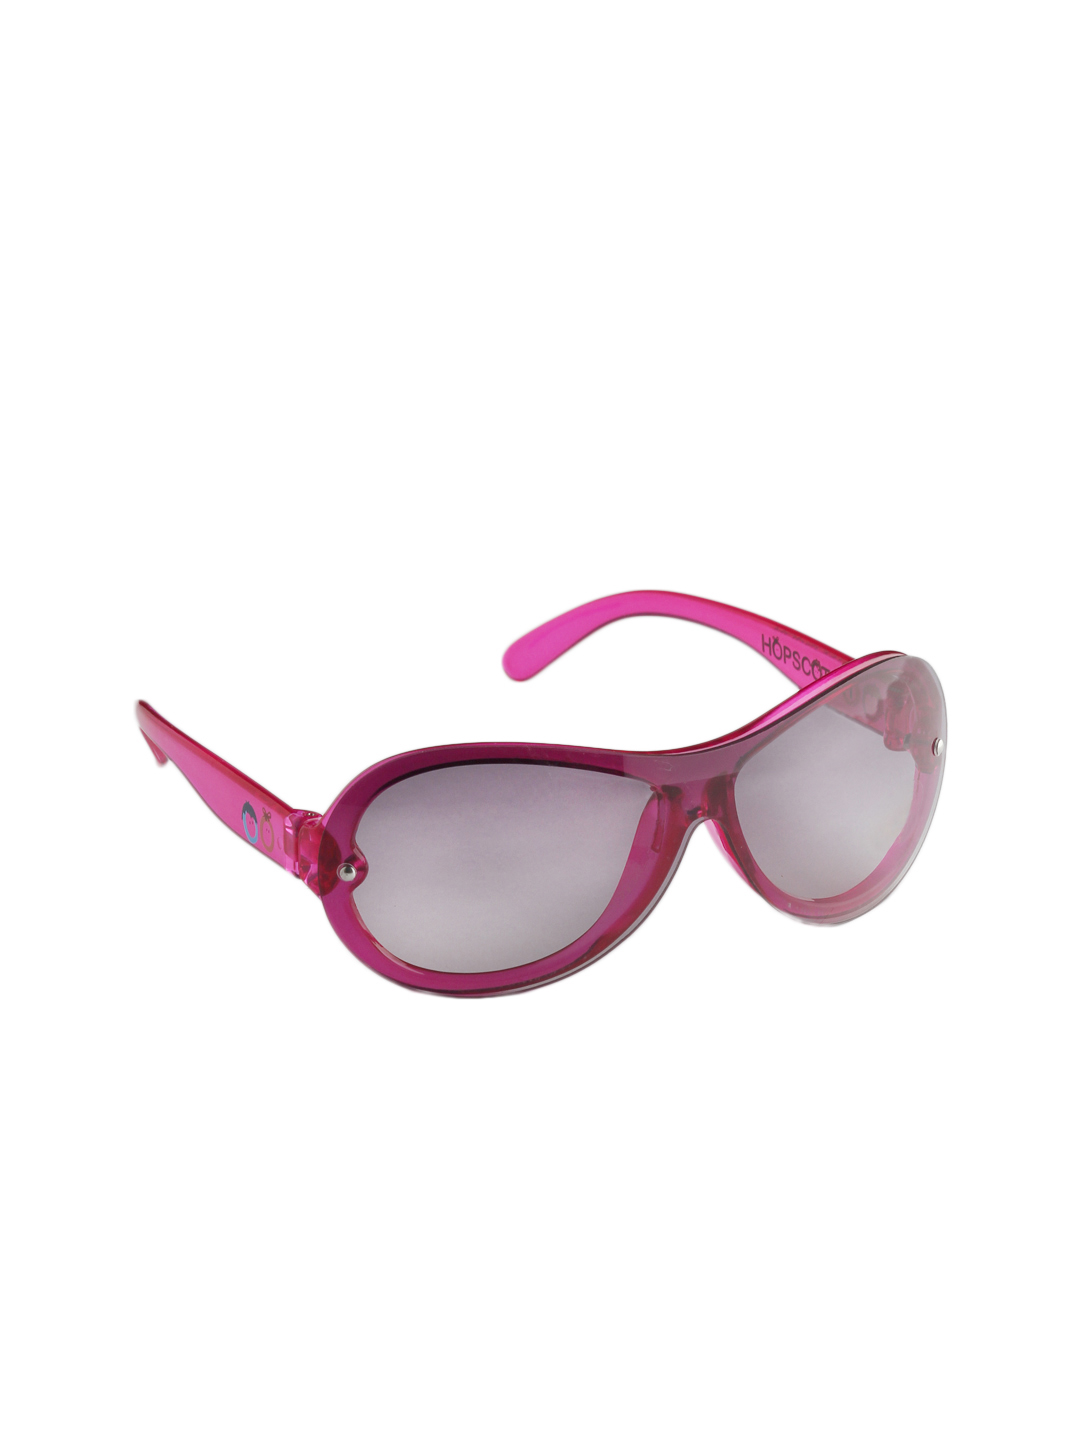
Hop Scotch Girls Pink Sunglasses
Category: Accessories / Eyewear / Sunglasses
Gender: Girls
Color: Pink
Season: Fall 2012
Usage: Casual